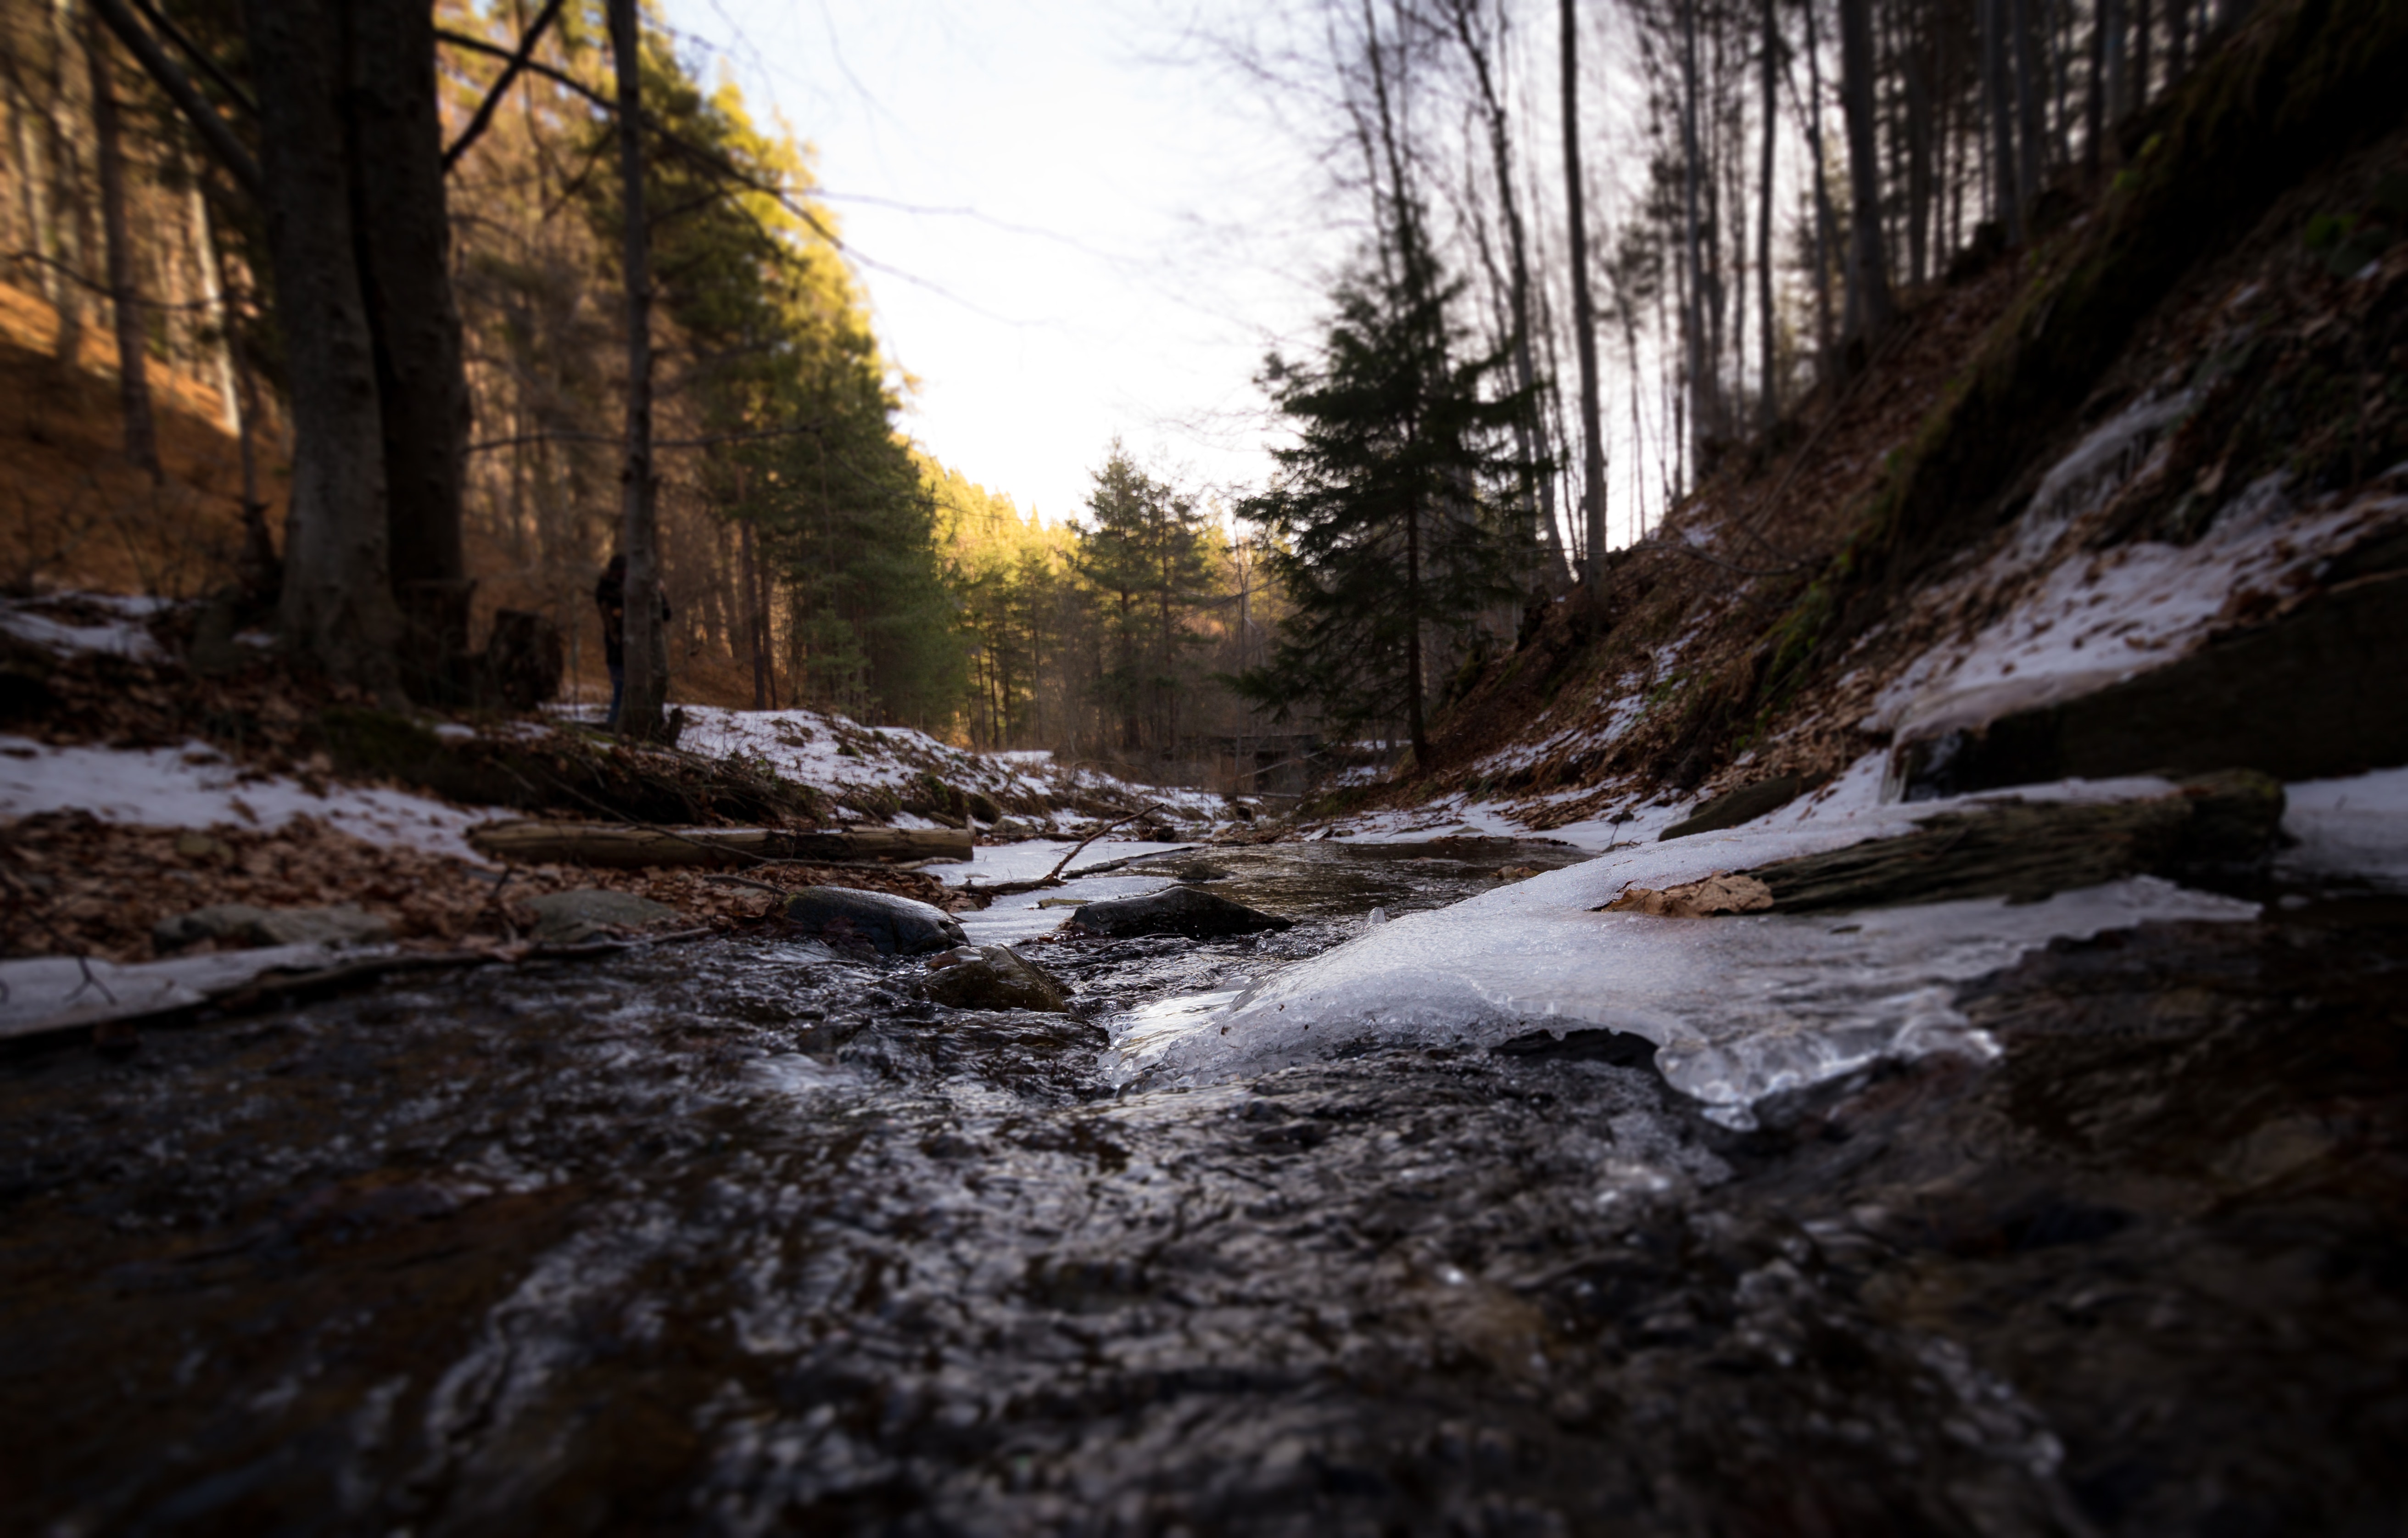
nature, body of water, stream, water, natural landscape, watercourse, wilderness, tree, natural environment, river, water resources, nature reserve, rapid, creek, biome, ravine, forest, geological phenomenon, state park, winter, leaf, old growth forest, freezing, mountain river, branch, landscape, sunlight, plant, waterfall, rock, woodland, bank, arroyo, ice, riparian zone, water feature, formation, mountain, fluvial landforms of streams, autumn, tributary